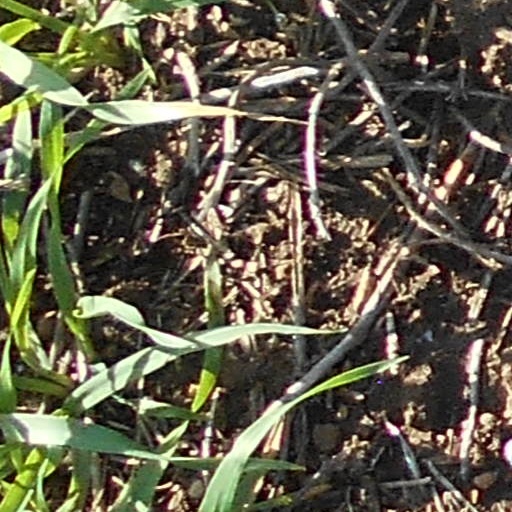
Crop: wheat